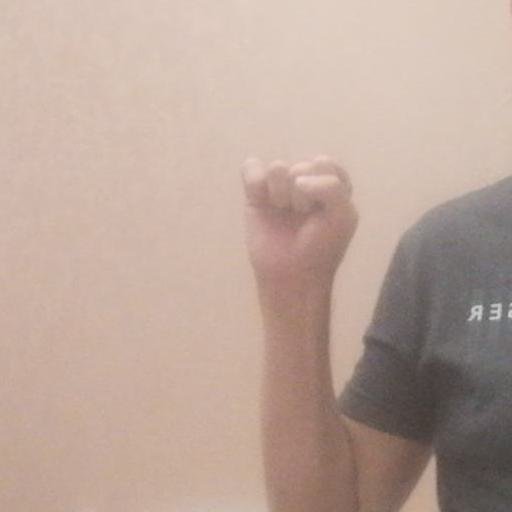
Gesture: fist